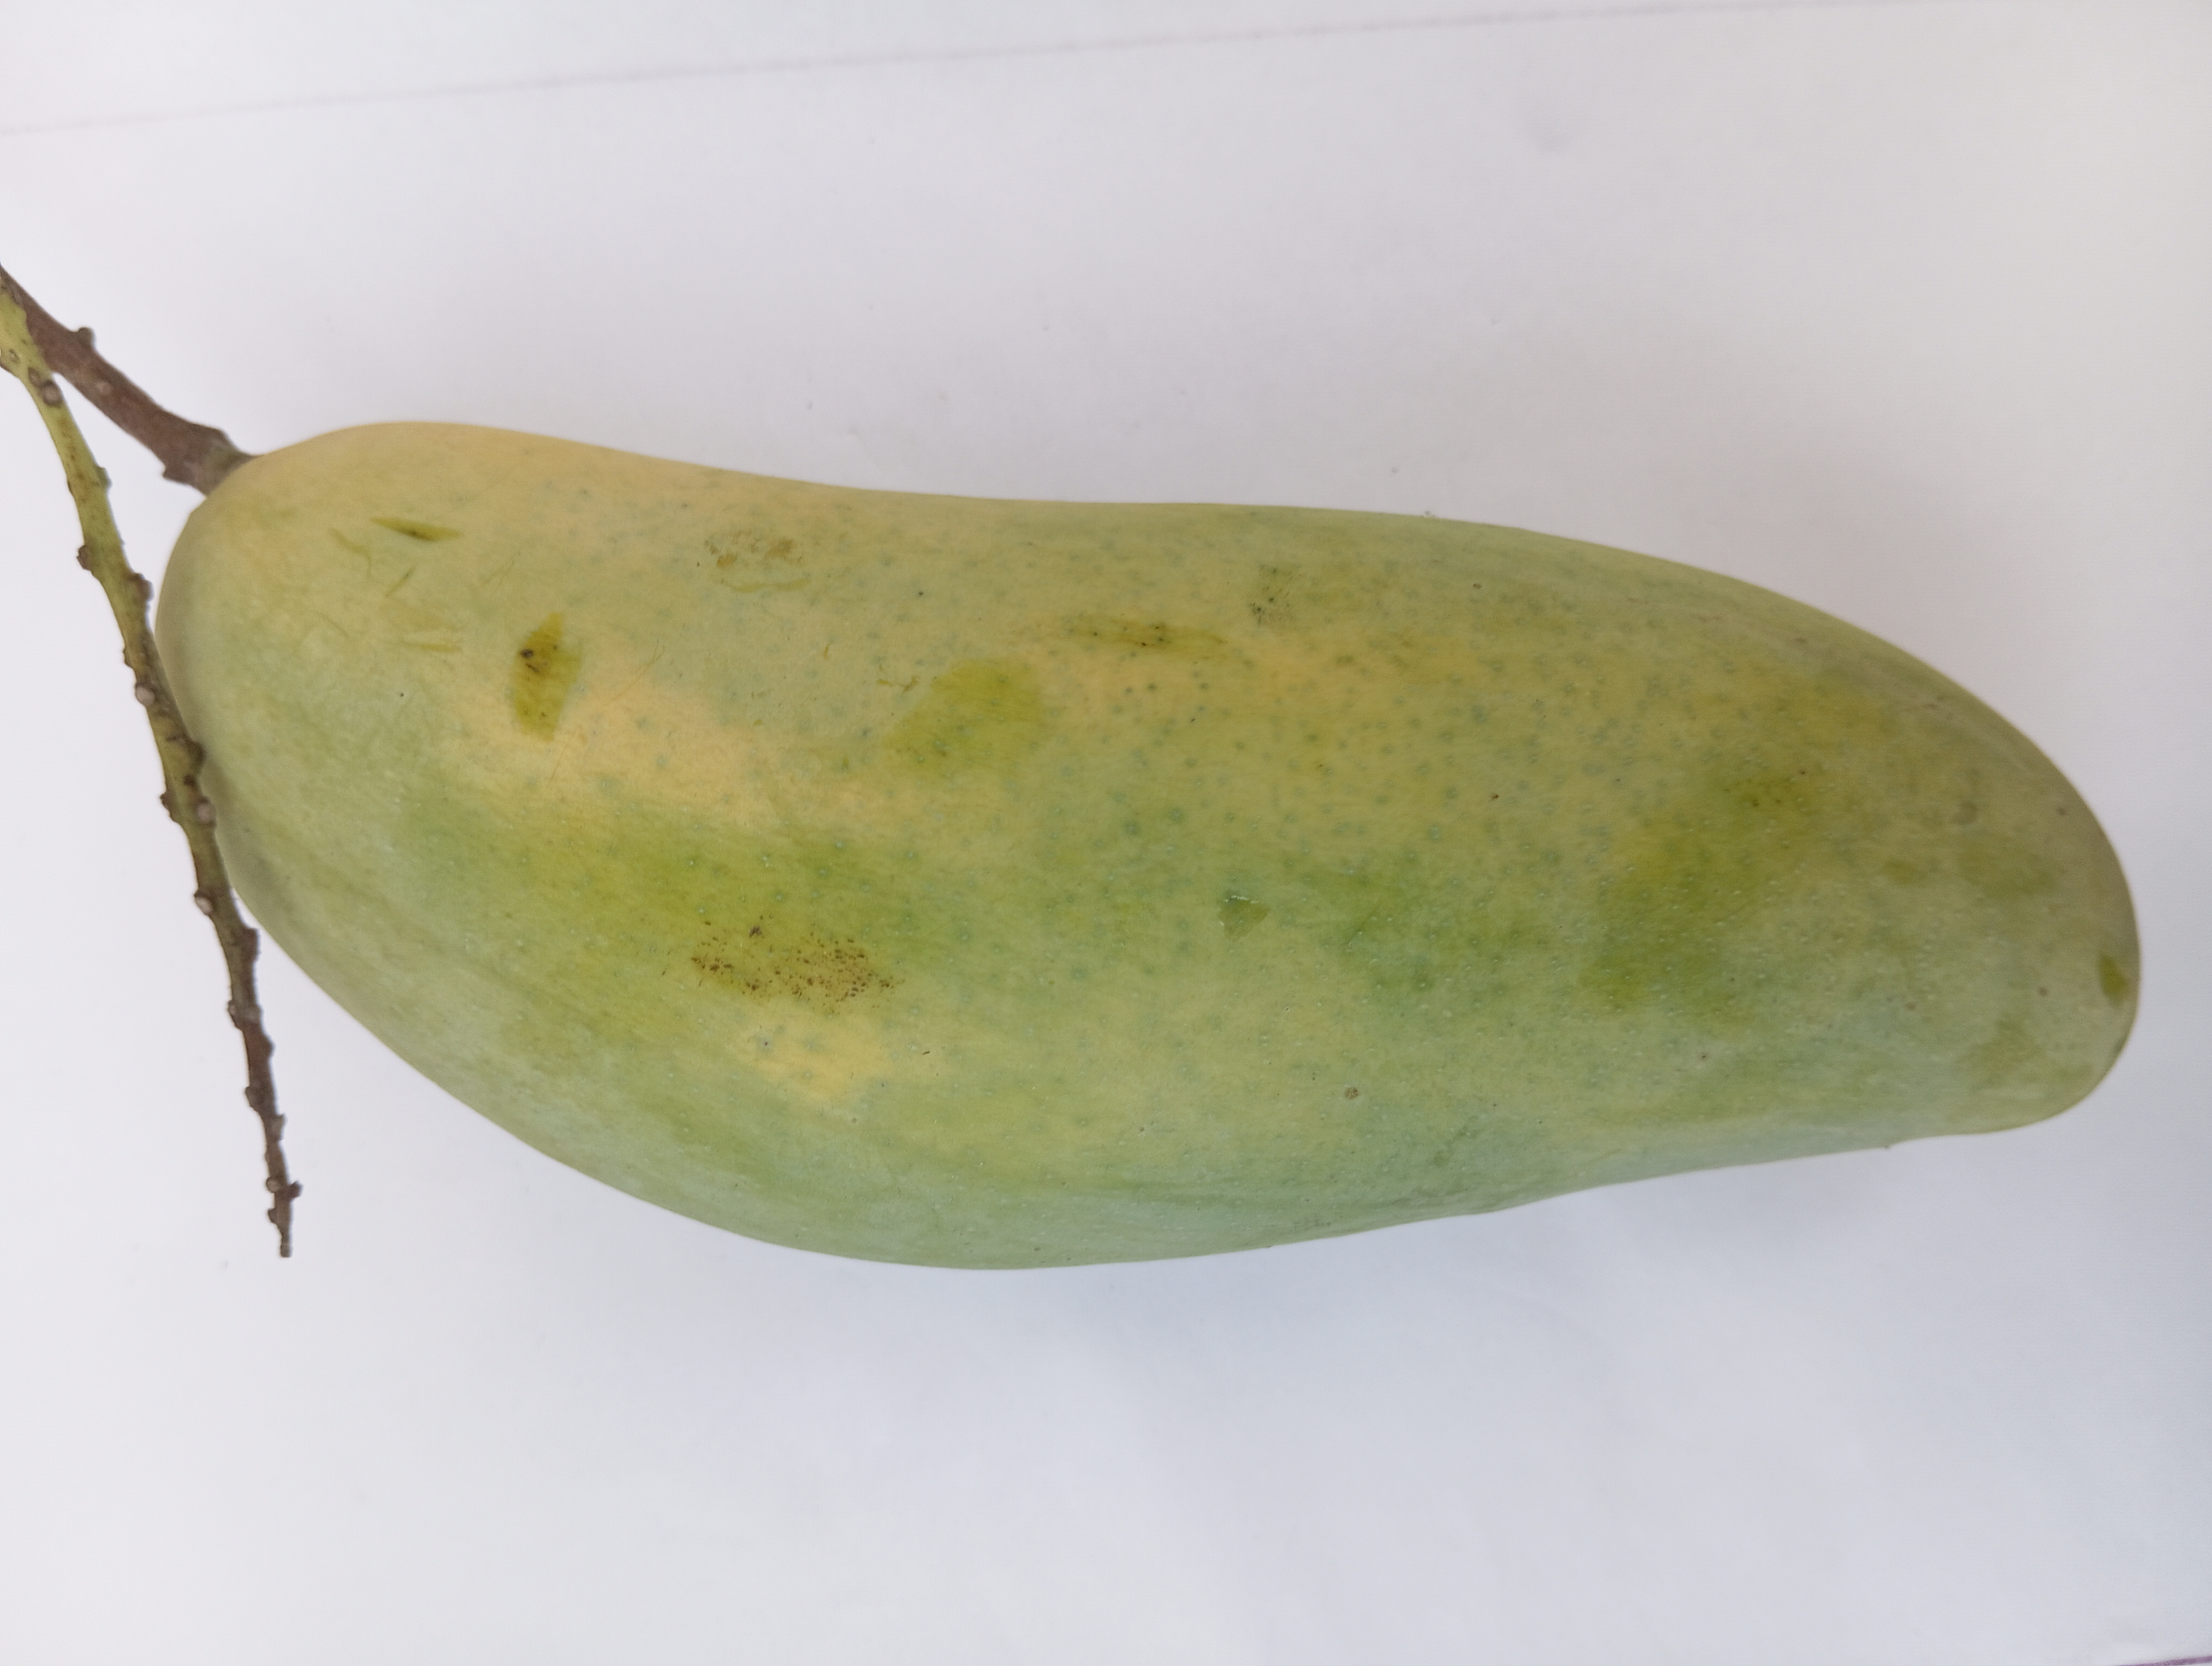
Mango variety: Banana